Lacy (song)

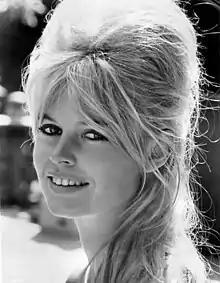
A black-and-white picture of Brigitte Bardot smiling

The lyrics of "Lacy" depict Rodrigo's jealousy towards a female figure called Lacy. Rodrigo describes her through comparisons as someone who possesses "skin like puff pastry" and "eyes white as daisies". She continues complimenting Lacy during the second verse, calling her "sexy" and referring to her as a reincarnation of French actress Brigitte Bardot. Rodrigo details being tortured by her obsession and constant thoughts about her. Later in the song, she changes almost every line from the first hook and calls Lacy "made of angel dust". Rodrigo's obsession grows into resentment, and she confesses to experiencing self-hatred due to her envy towards its climax: "I just loathe you lately / And I despise my jealous eyes and how hard they fell for you / Yeah, I despise my rotten mind and how much it worships you." Critics compared the song's lyrical theme to Dolly Parton's 1973 single "Jolene" and the track "Jealousy, Jealousy" from "Sour". Rob Sheffield of "Rolling Stone" described it as "a mournful lament about falling under the spell of a femme fantasy ideal".